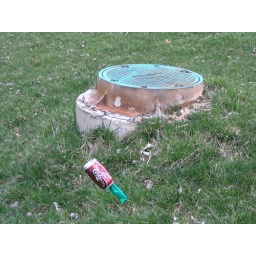
A very misplaced Cherry Coke can on a flag pole in a field behind the art museum at Miami University.